Sampa the Great

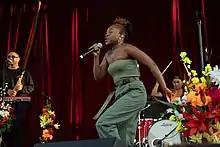
Performing at Fairgrounds Festival, December 2018

At the ARIA Music Awards of 2019 Sampa the Great was nominated in two categories: Best Video (directed by Sanjay De Silva) and Best Hip Hop Release for "Final Form". Upon winning Best Hip Hop Release the artist was "snubbed" by ARIA when the TV broadcast switched to a commercial rather than show her acceptance speech. As the first female person of colour to win a hip hop category the move exemplified systemic racism in the industry. In March 2020 Sampa the Great won the Australian Music Prize for "The Return"; becoming the first musician in its 15-year history to win the award twice.